Republics of Russia

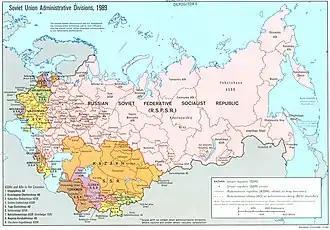
Republics of the Soviet Union in 1954–1991

The autonomies of the ASSRs varied greatly throughout the history of the Soviet Union but Russification would nevertheless continue unabated and internal Russian migration to the ASSRs would result in various indigenous people becoming minorities in their own republics. At the same time, the number of ASSRs grew; the Karelian ASSR was formed on 6 July 1956 after being a union republic from 1940 while the partially recognized state of Tuva was annexed by the Soviets on 11 October 1944 and became the Tuvan ASSR on 10 October 1961. By the 1980s General Secretary Mikhail Gorbachev's introduction of "glasnost" began a period of revitalization of minority culture in the ASSRs. From 1989, Gorbachev's Soviet Union and the Russian SFSR, led by Boris Yeltsin, were locked in a power struggle. Yeltsin sought support from the ASSRs by promising more devolved powers and to build a federation "from the ground up". On 12 June 1990, the Russian SFSR issued a Declaration of State Sovereignty, proclaiming Russia a sovereign state whose laws take priority over Soviet ones. The following month Yeltsin told the ASSRs to "take as much sovereignty as you can swallow" during a speech in Kazan, Tatar ASSR.